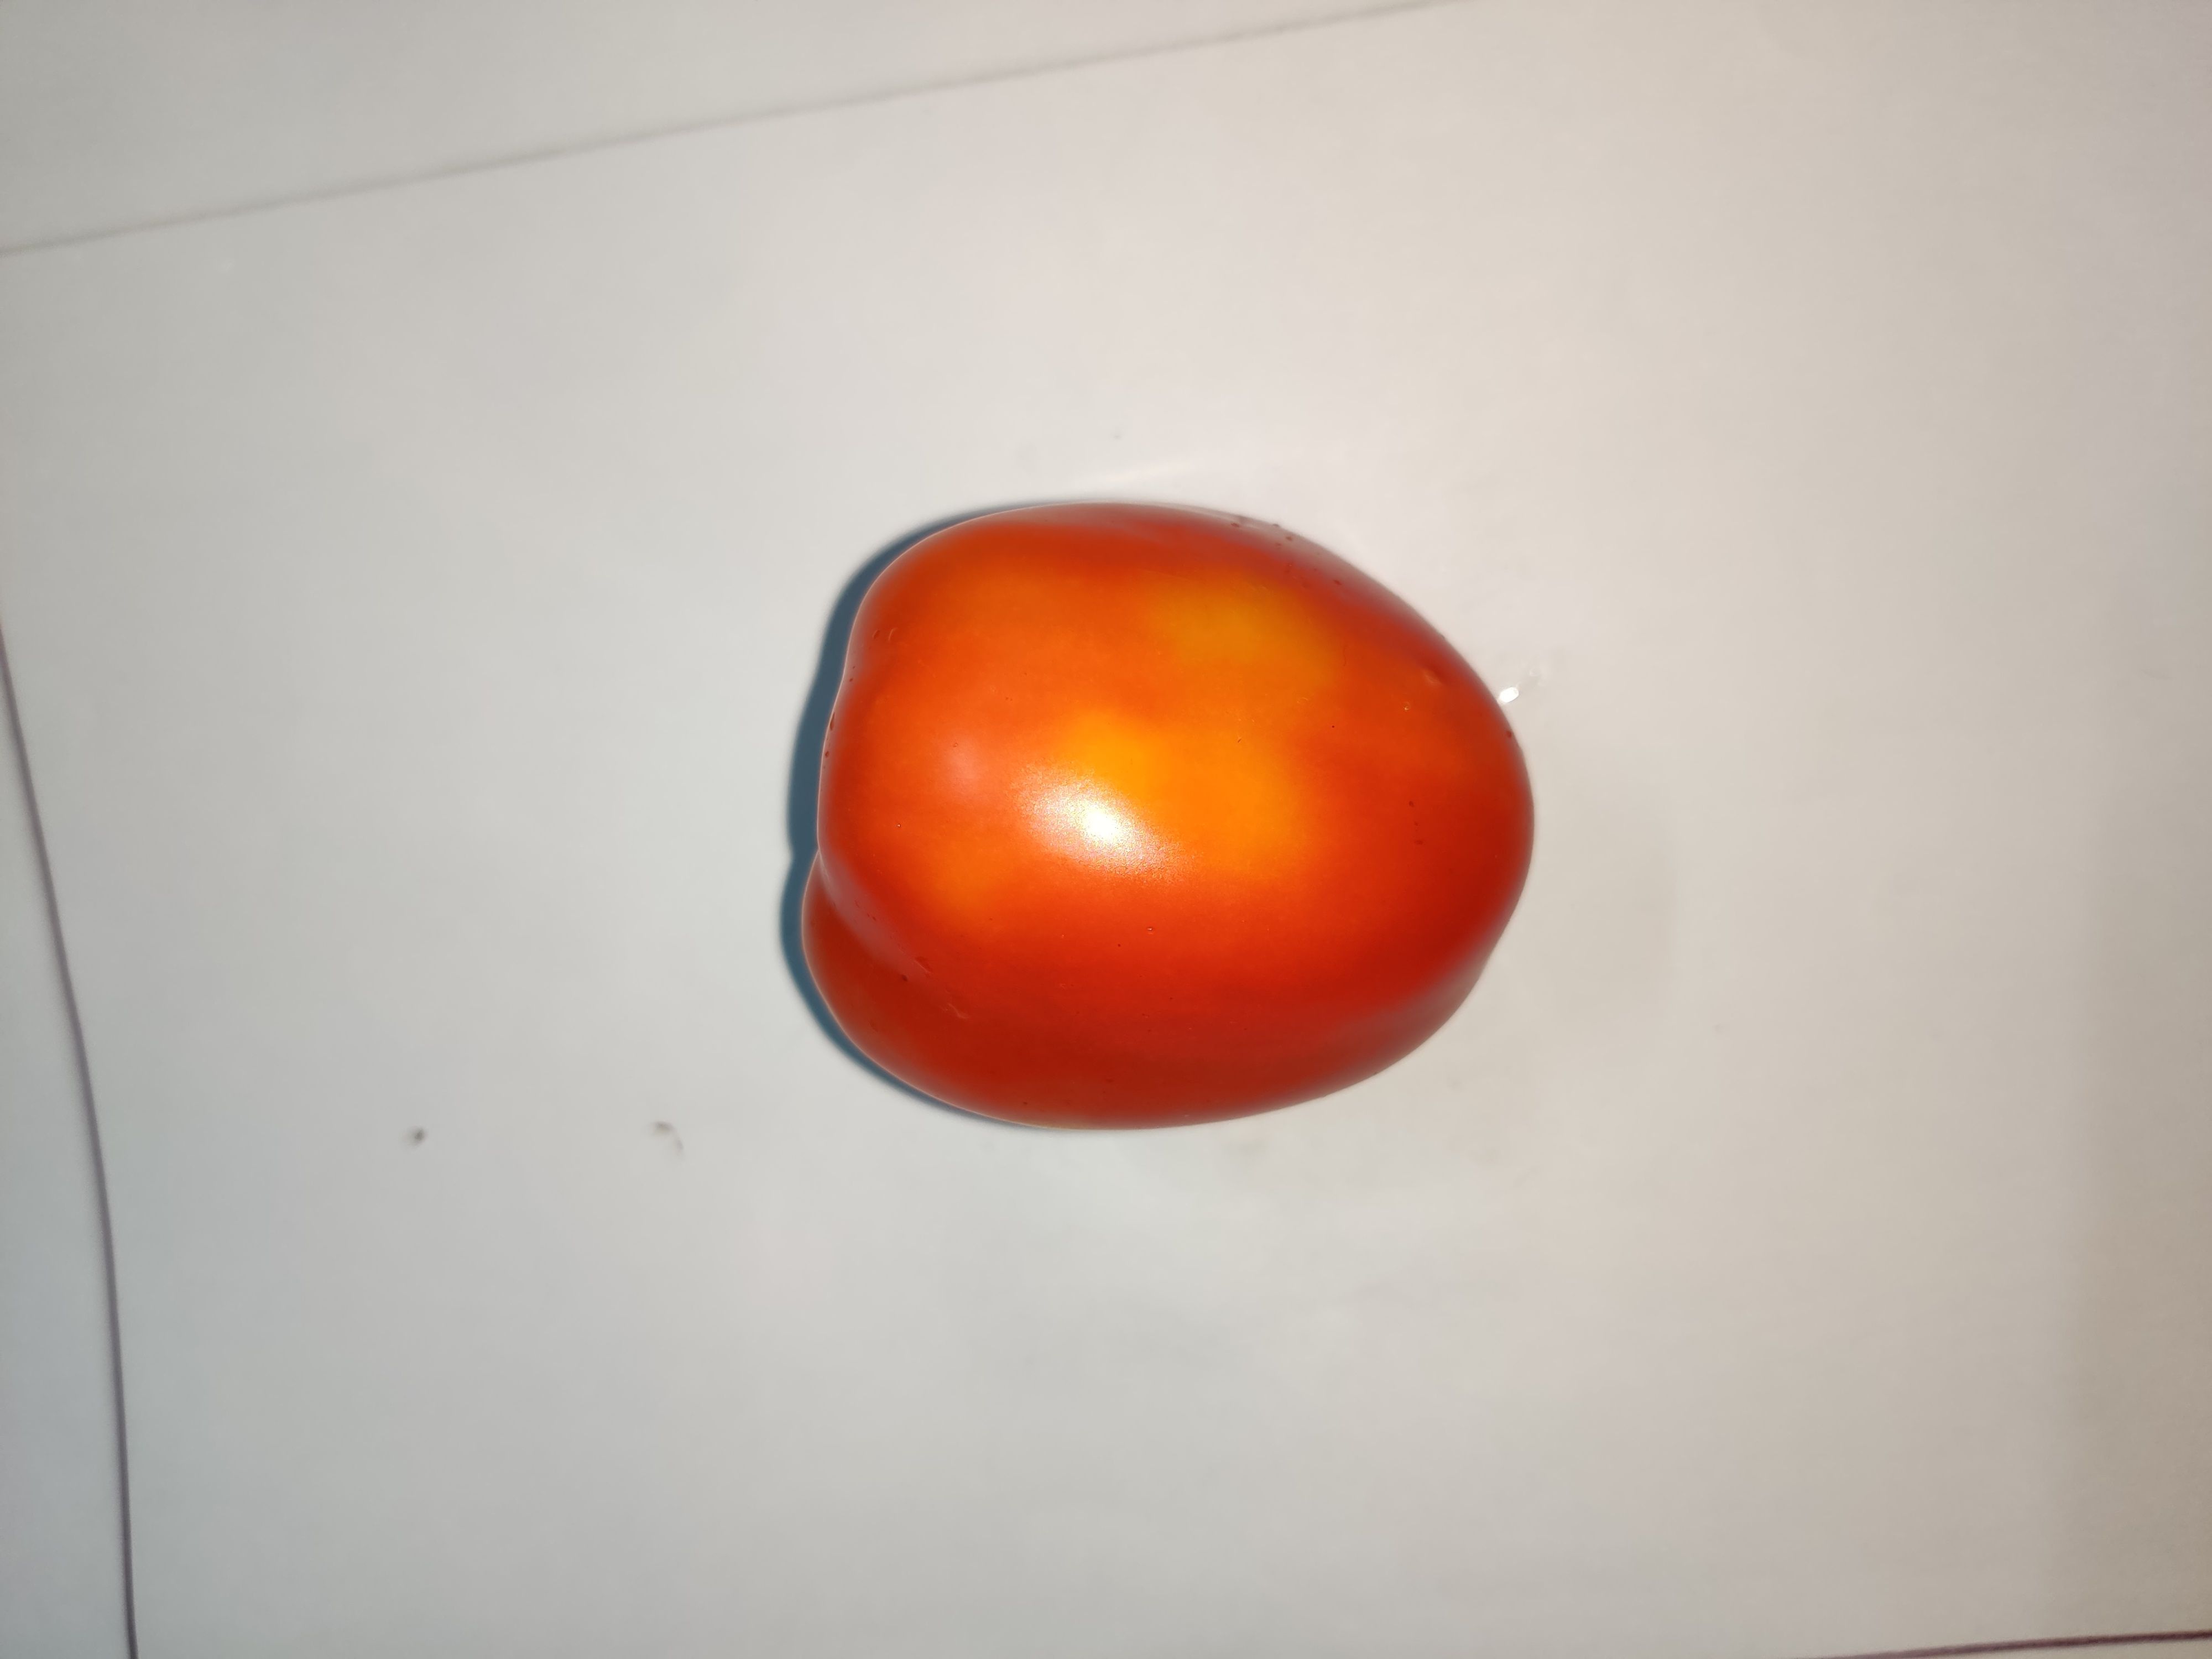
Fruit: tomatoes
Grade: 2nd-grade